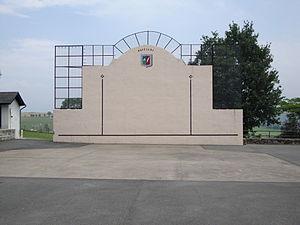
Musculdy est une commune française située dans le département des Pyrénées-Atlantiques, en région Nouvelle-Aquitaine.